Whipple House (Ashland, New Hampshire)

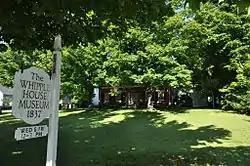

The Whipple House is a historic house museum at 4 Pleasant Street in Ashland, New Hampshire. Built about 1837, it is a well-preserved example of a mid-19th century Cape-style house, that is relatively architecturally undistinguished. It is significant for its association with George Hoyt Whipple (1878–1976), a Nobel Prize-winning doctor and pathologist who was born here. Whipple gave the house to the town in 1970, and it is now operated by the Ashland Historical Society as a museum, open during the warmer months. The house was listed on the National Register of Historic Places in 1978.